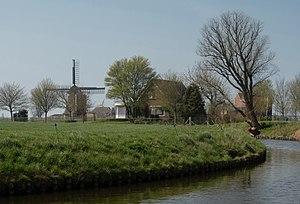
Garrelsweer est un village qui fait partie de la commune de Loppersum dans la province néerlandaise de Groningue.